USS Iwo Jima (LHD-7)

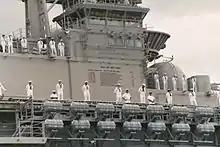
A close-up of the ship's motto, "Uncommon Valor", Portland, Maine, 2 July 2005

Early in May 2012, "Iwo Jima" was operating in the Gulf of Aqaba and in the south of the Red Sea. In November 2012, "Iwo Jima" was dispatched to the eastern Mediterranean, during escalating warfare between Israel and Hamas, in case the evacuation of U.S. citizens from Israel was required, delaying the scheduled return of "Iwo Jima" to Norfolk.